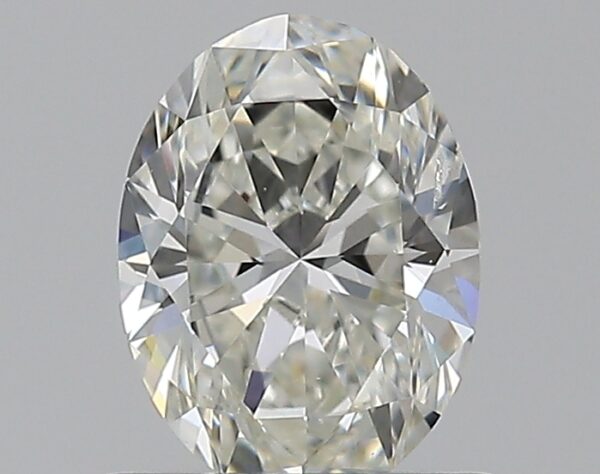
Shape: oval
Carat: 0.7
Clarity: SI1
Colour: I
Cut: EX
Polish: EX
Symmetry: VG
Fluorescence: N
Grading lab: GIA
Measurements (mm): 6.73 x 5.01 x 3.13